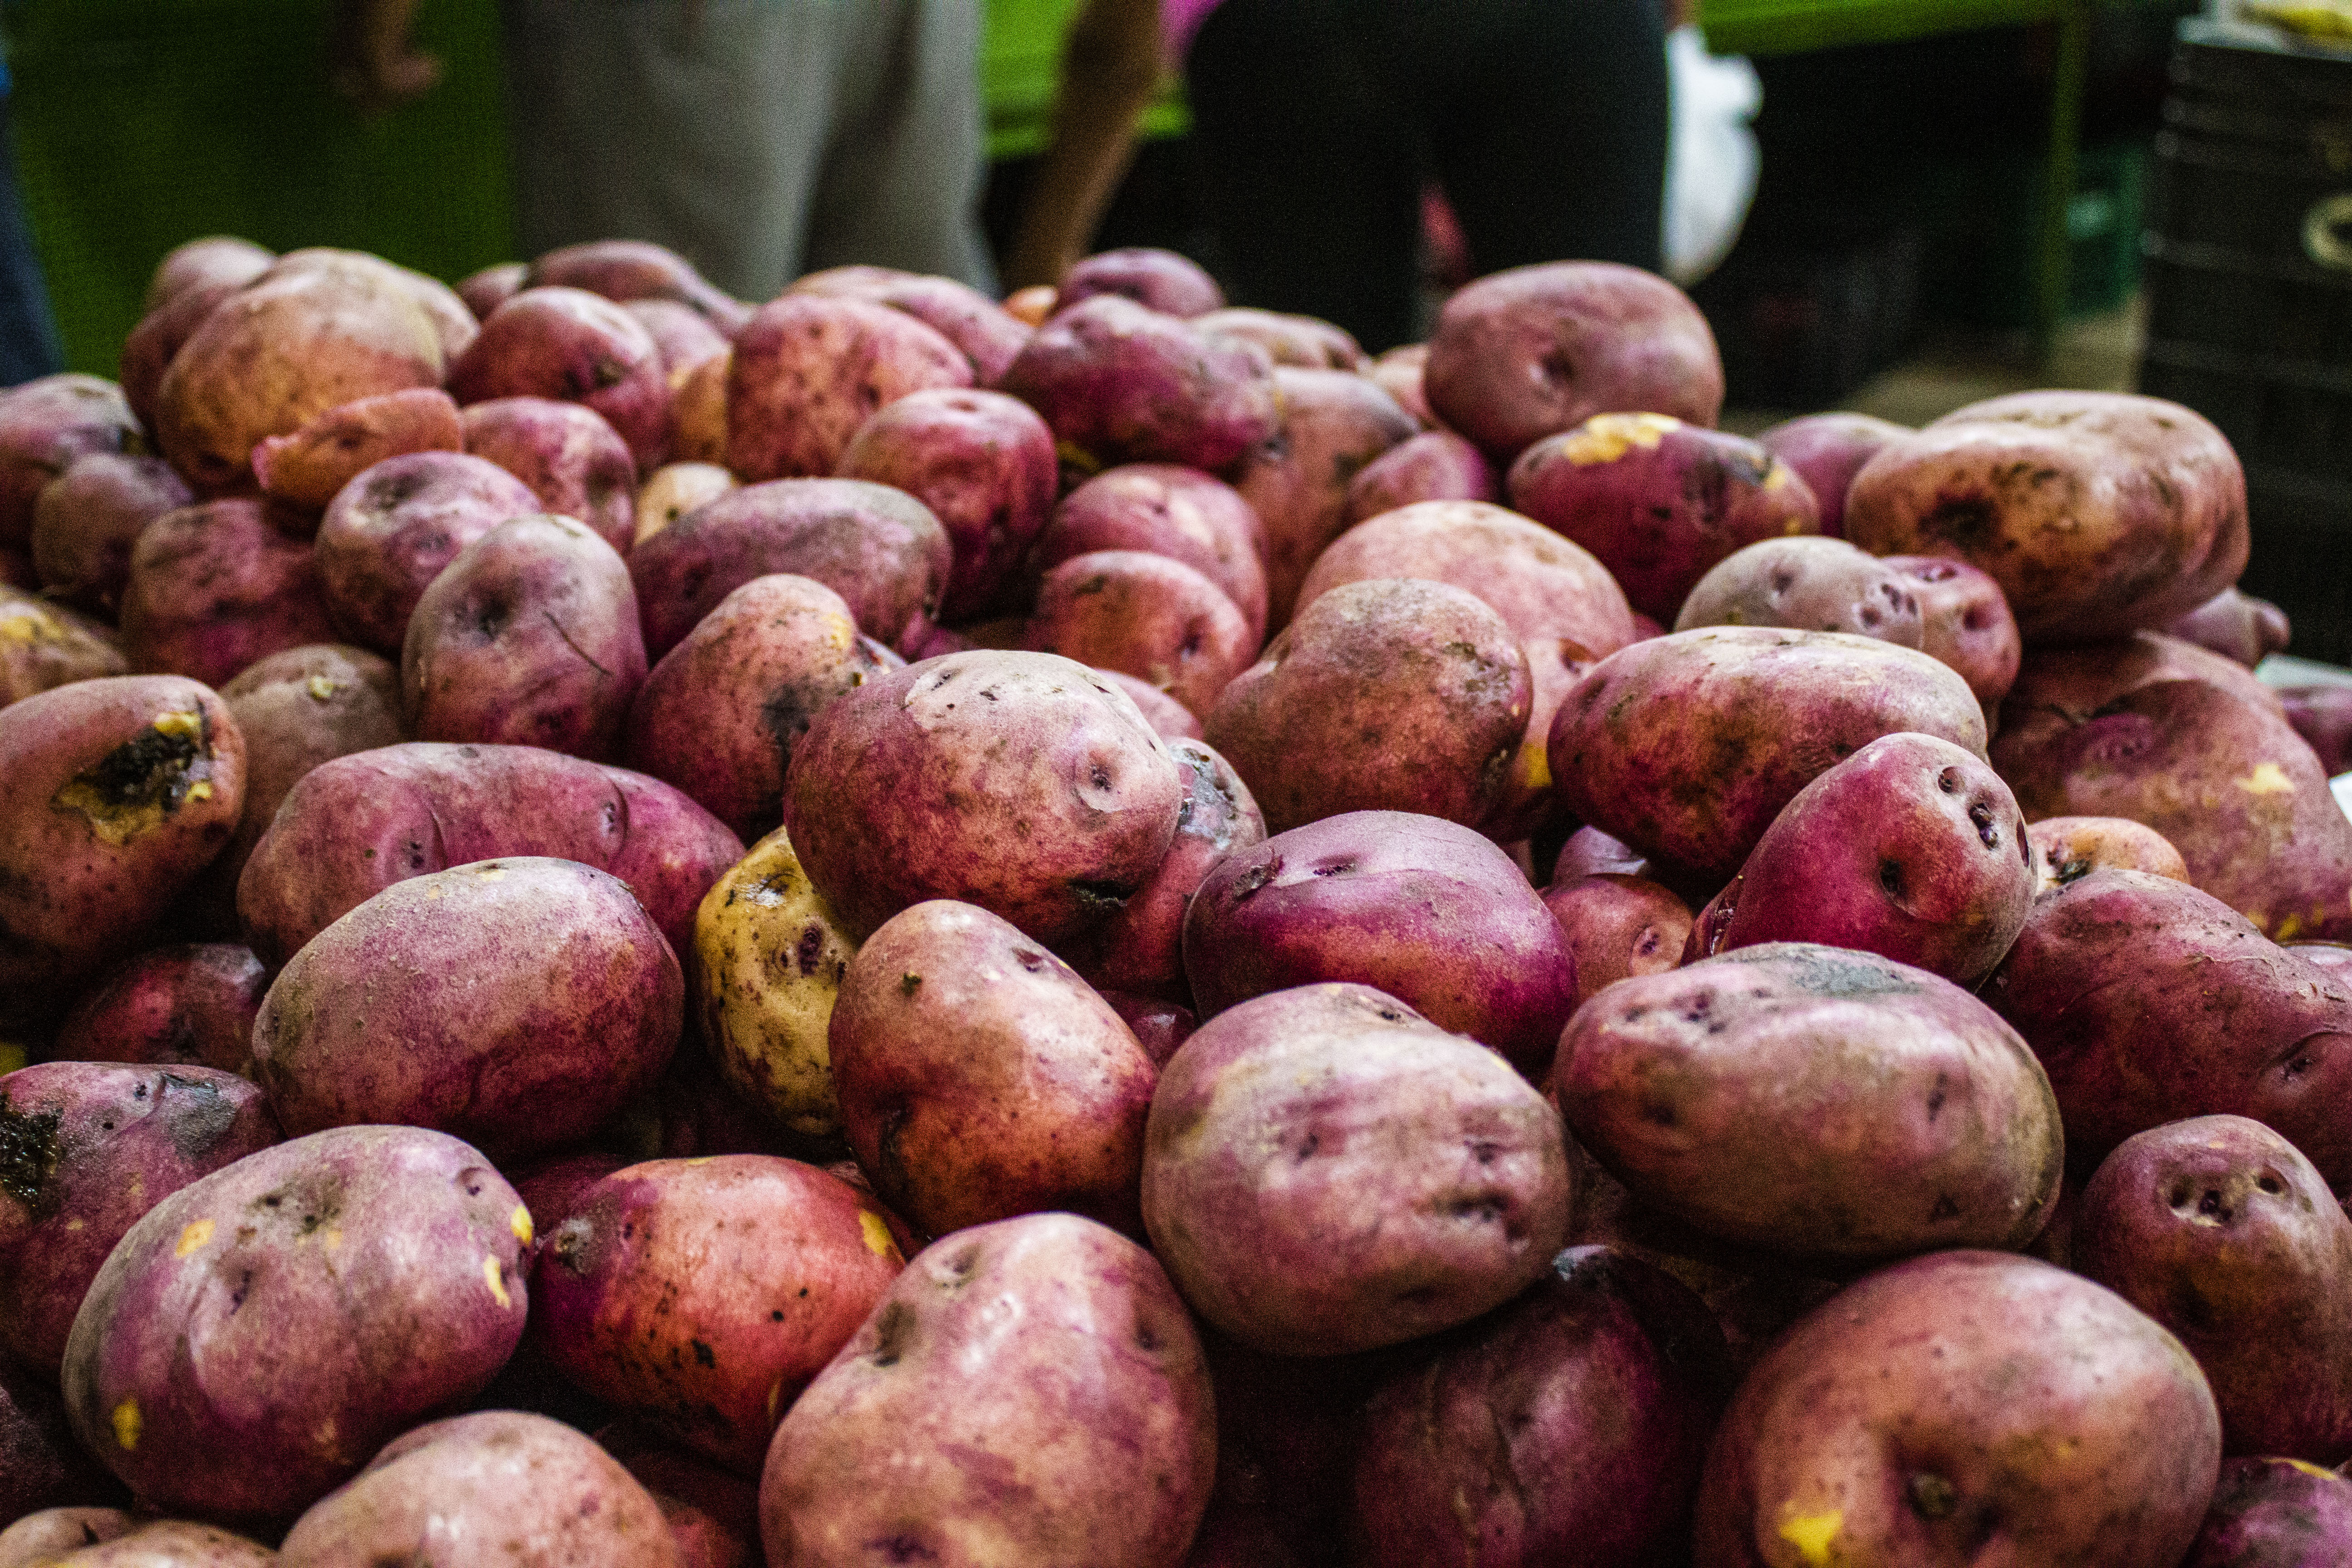
fruit, vegetables, natural foods, local food, root vegetable, vegetable, food, tuber, plant, potato, solanum, Ullucus, produce, superfood, vegan nutrition, market, nightshade family